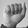
ASL letter: A